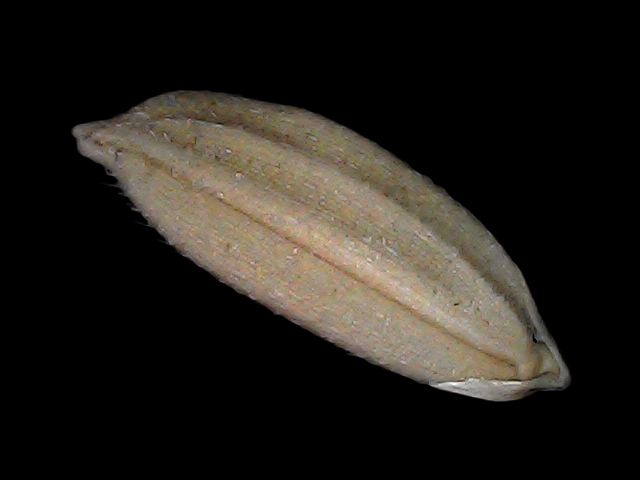
Rice variety: Br22